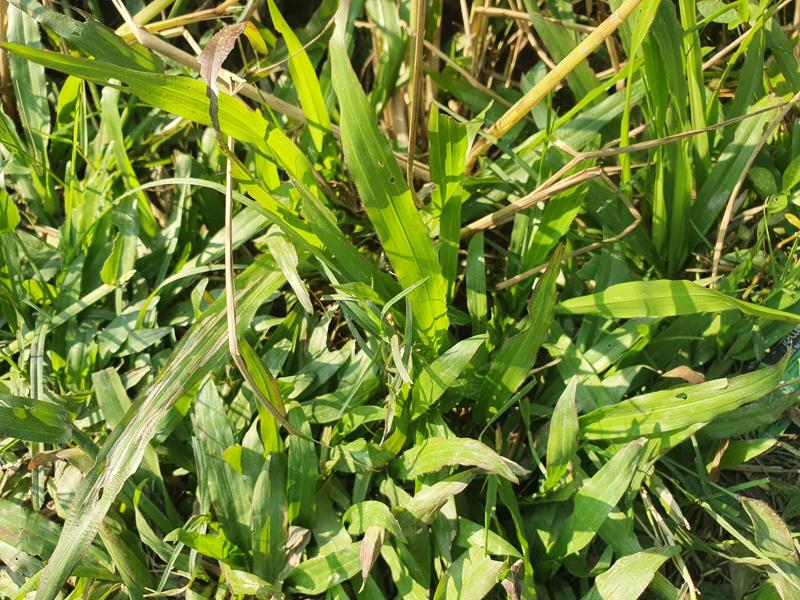
Weed species: Paspalum scrobiculatum